Saint-Sauveur de Bellême Church

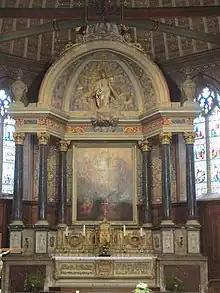
The high altar.

The centerpiece of the choir is the black marble, polychrome wood, gilded high altar. It dates from 1712 and occupies almost the entire space between the two doors. The pediment features Christ in Majesty. The altar box, in painted wood, -style (in the round, free standing), is decorated with a Paschal lamb and two bas-reliefs. The one on the left, inspired by Leonardo da Vinci, represents the Last Supper, and the one on the right the maundy. The five-sided gilded wood tabernacle is framed by four columns that define the niches containing the statues. The altarpiece is set back under a wide cornice and canopy supported by six black marble columns topped with Corinthian capitals.